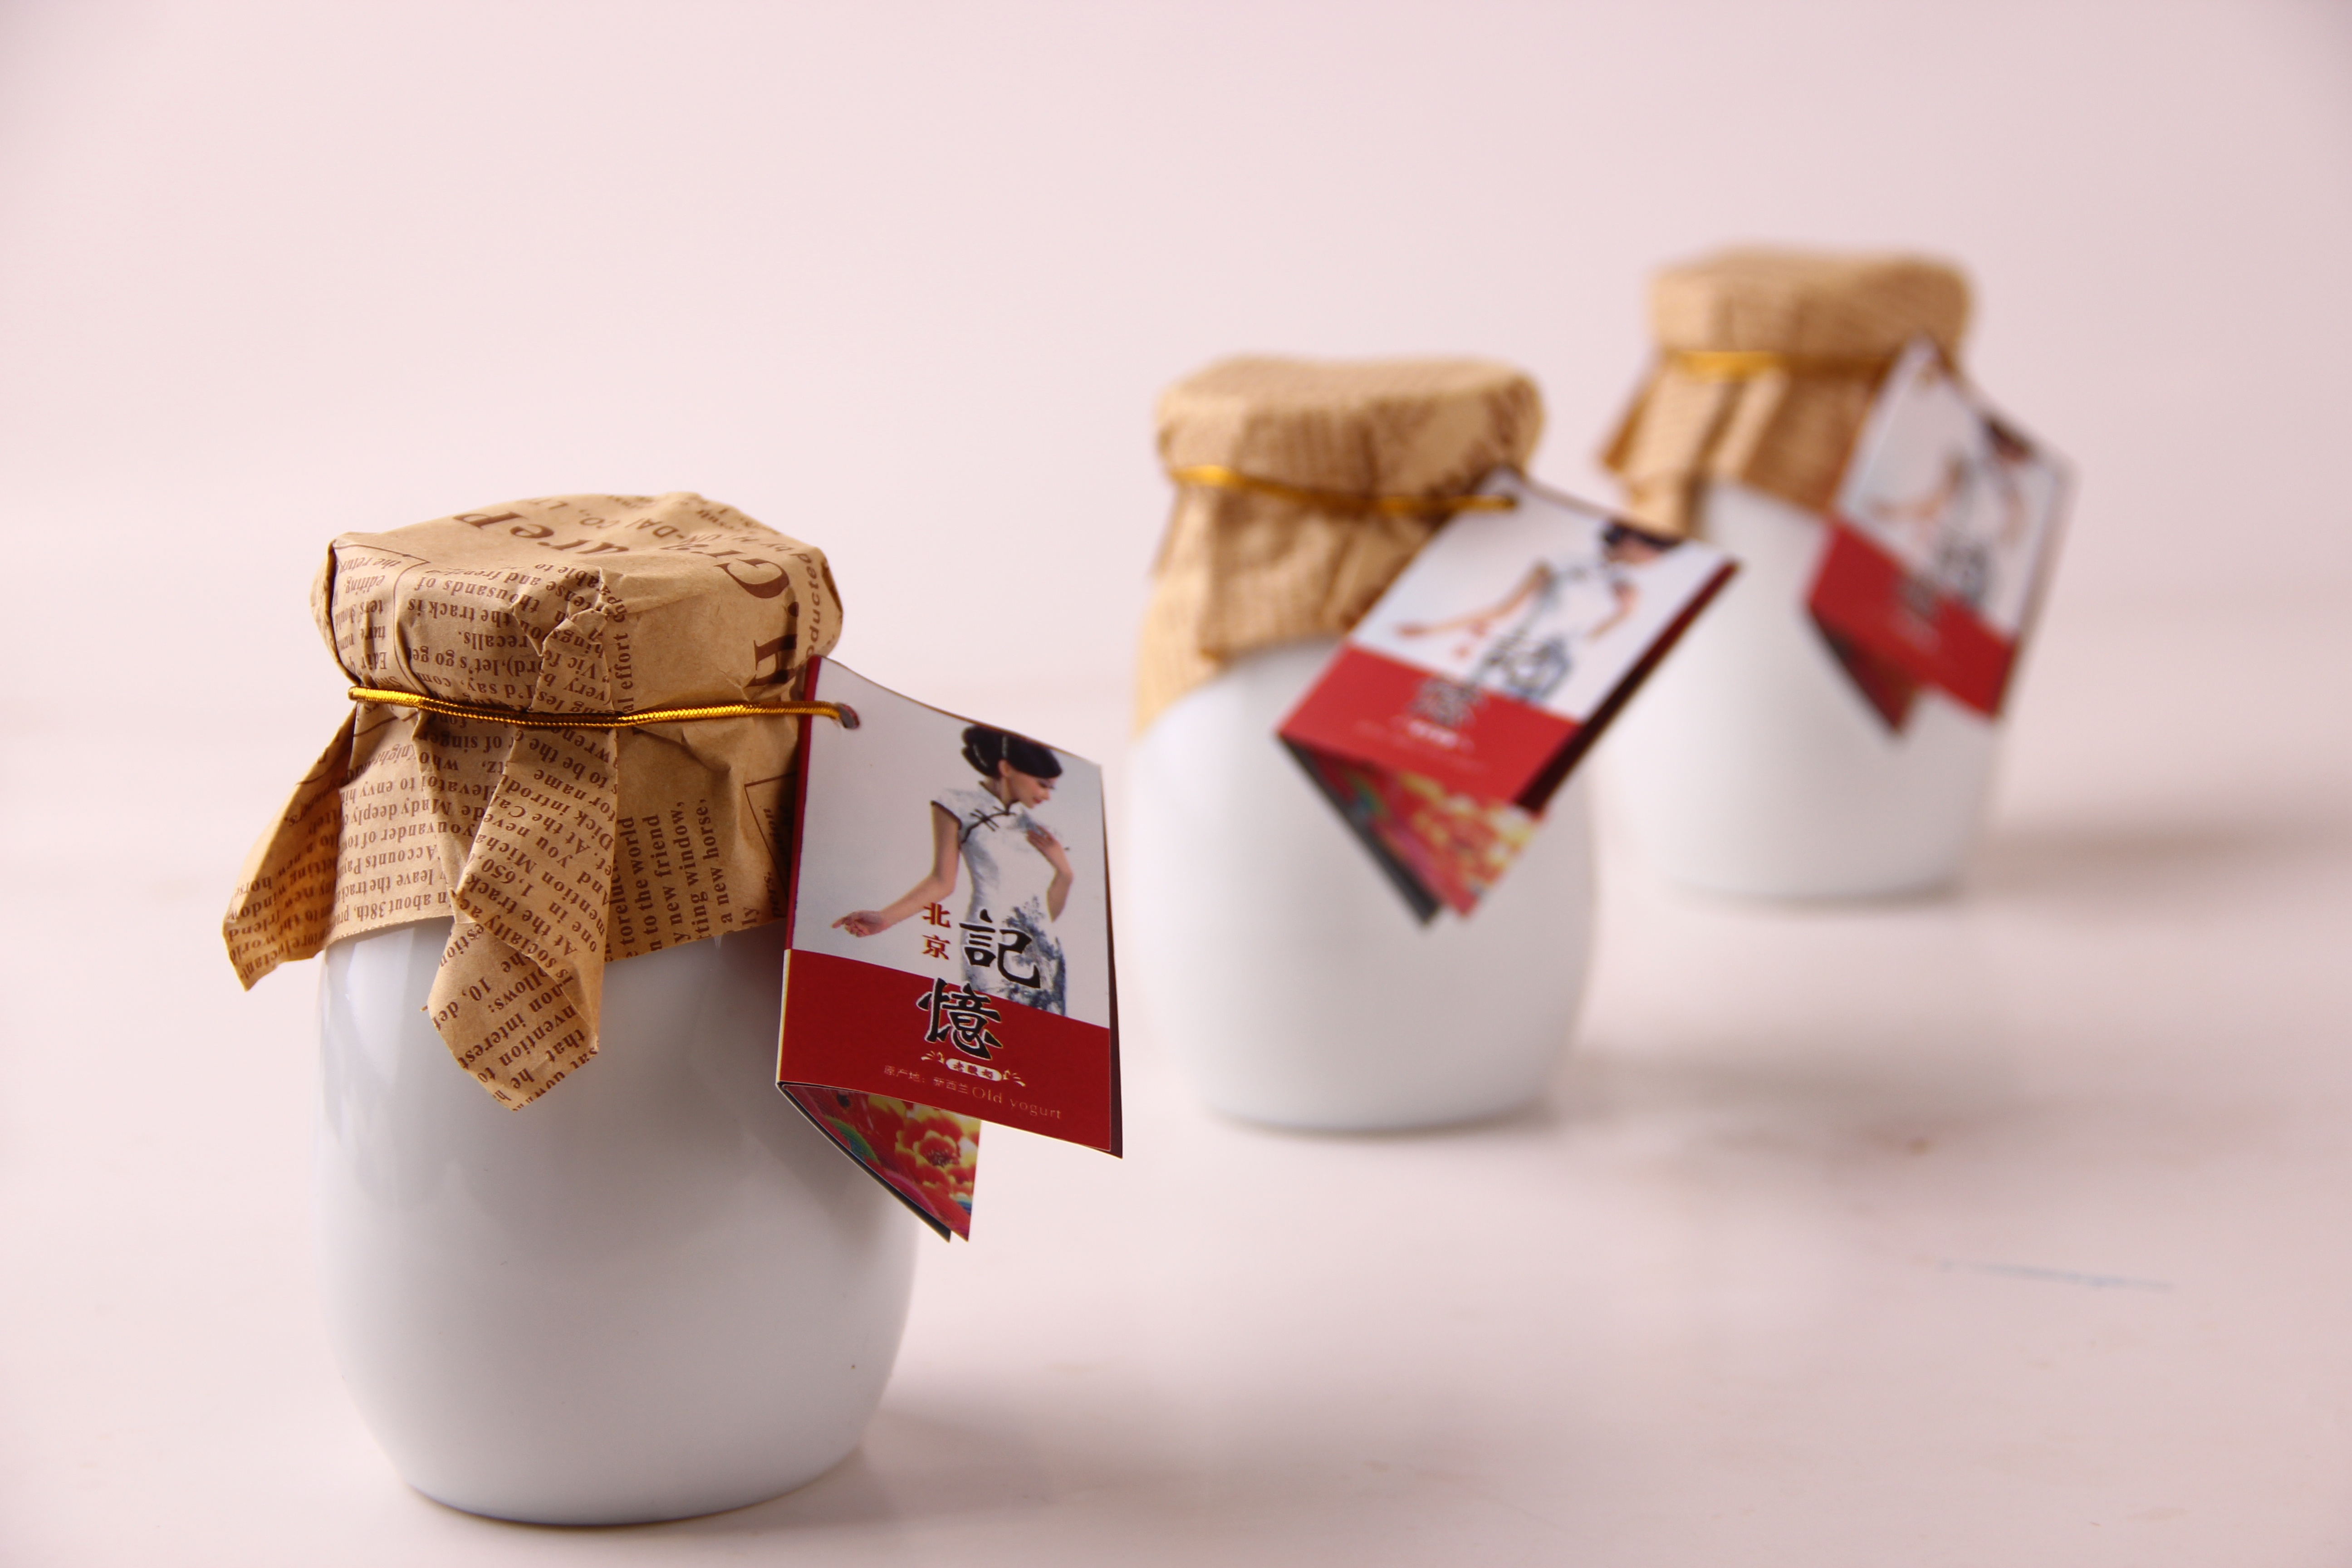
bottle, tableware, cheese, product, yogurt, flavor, product design, fruit preserve